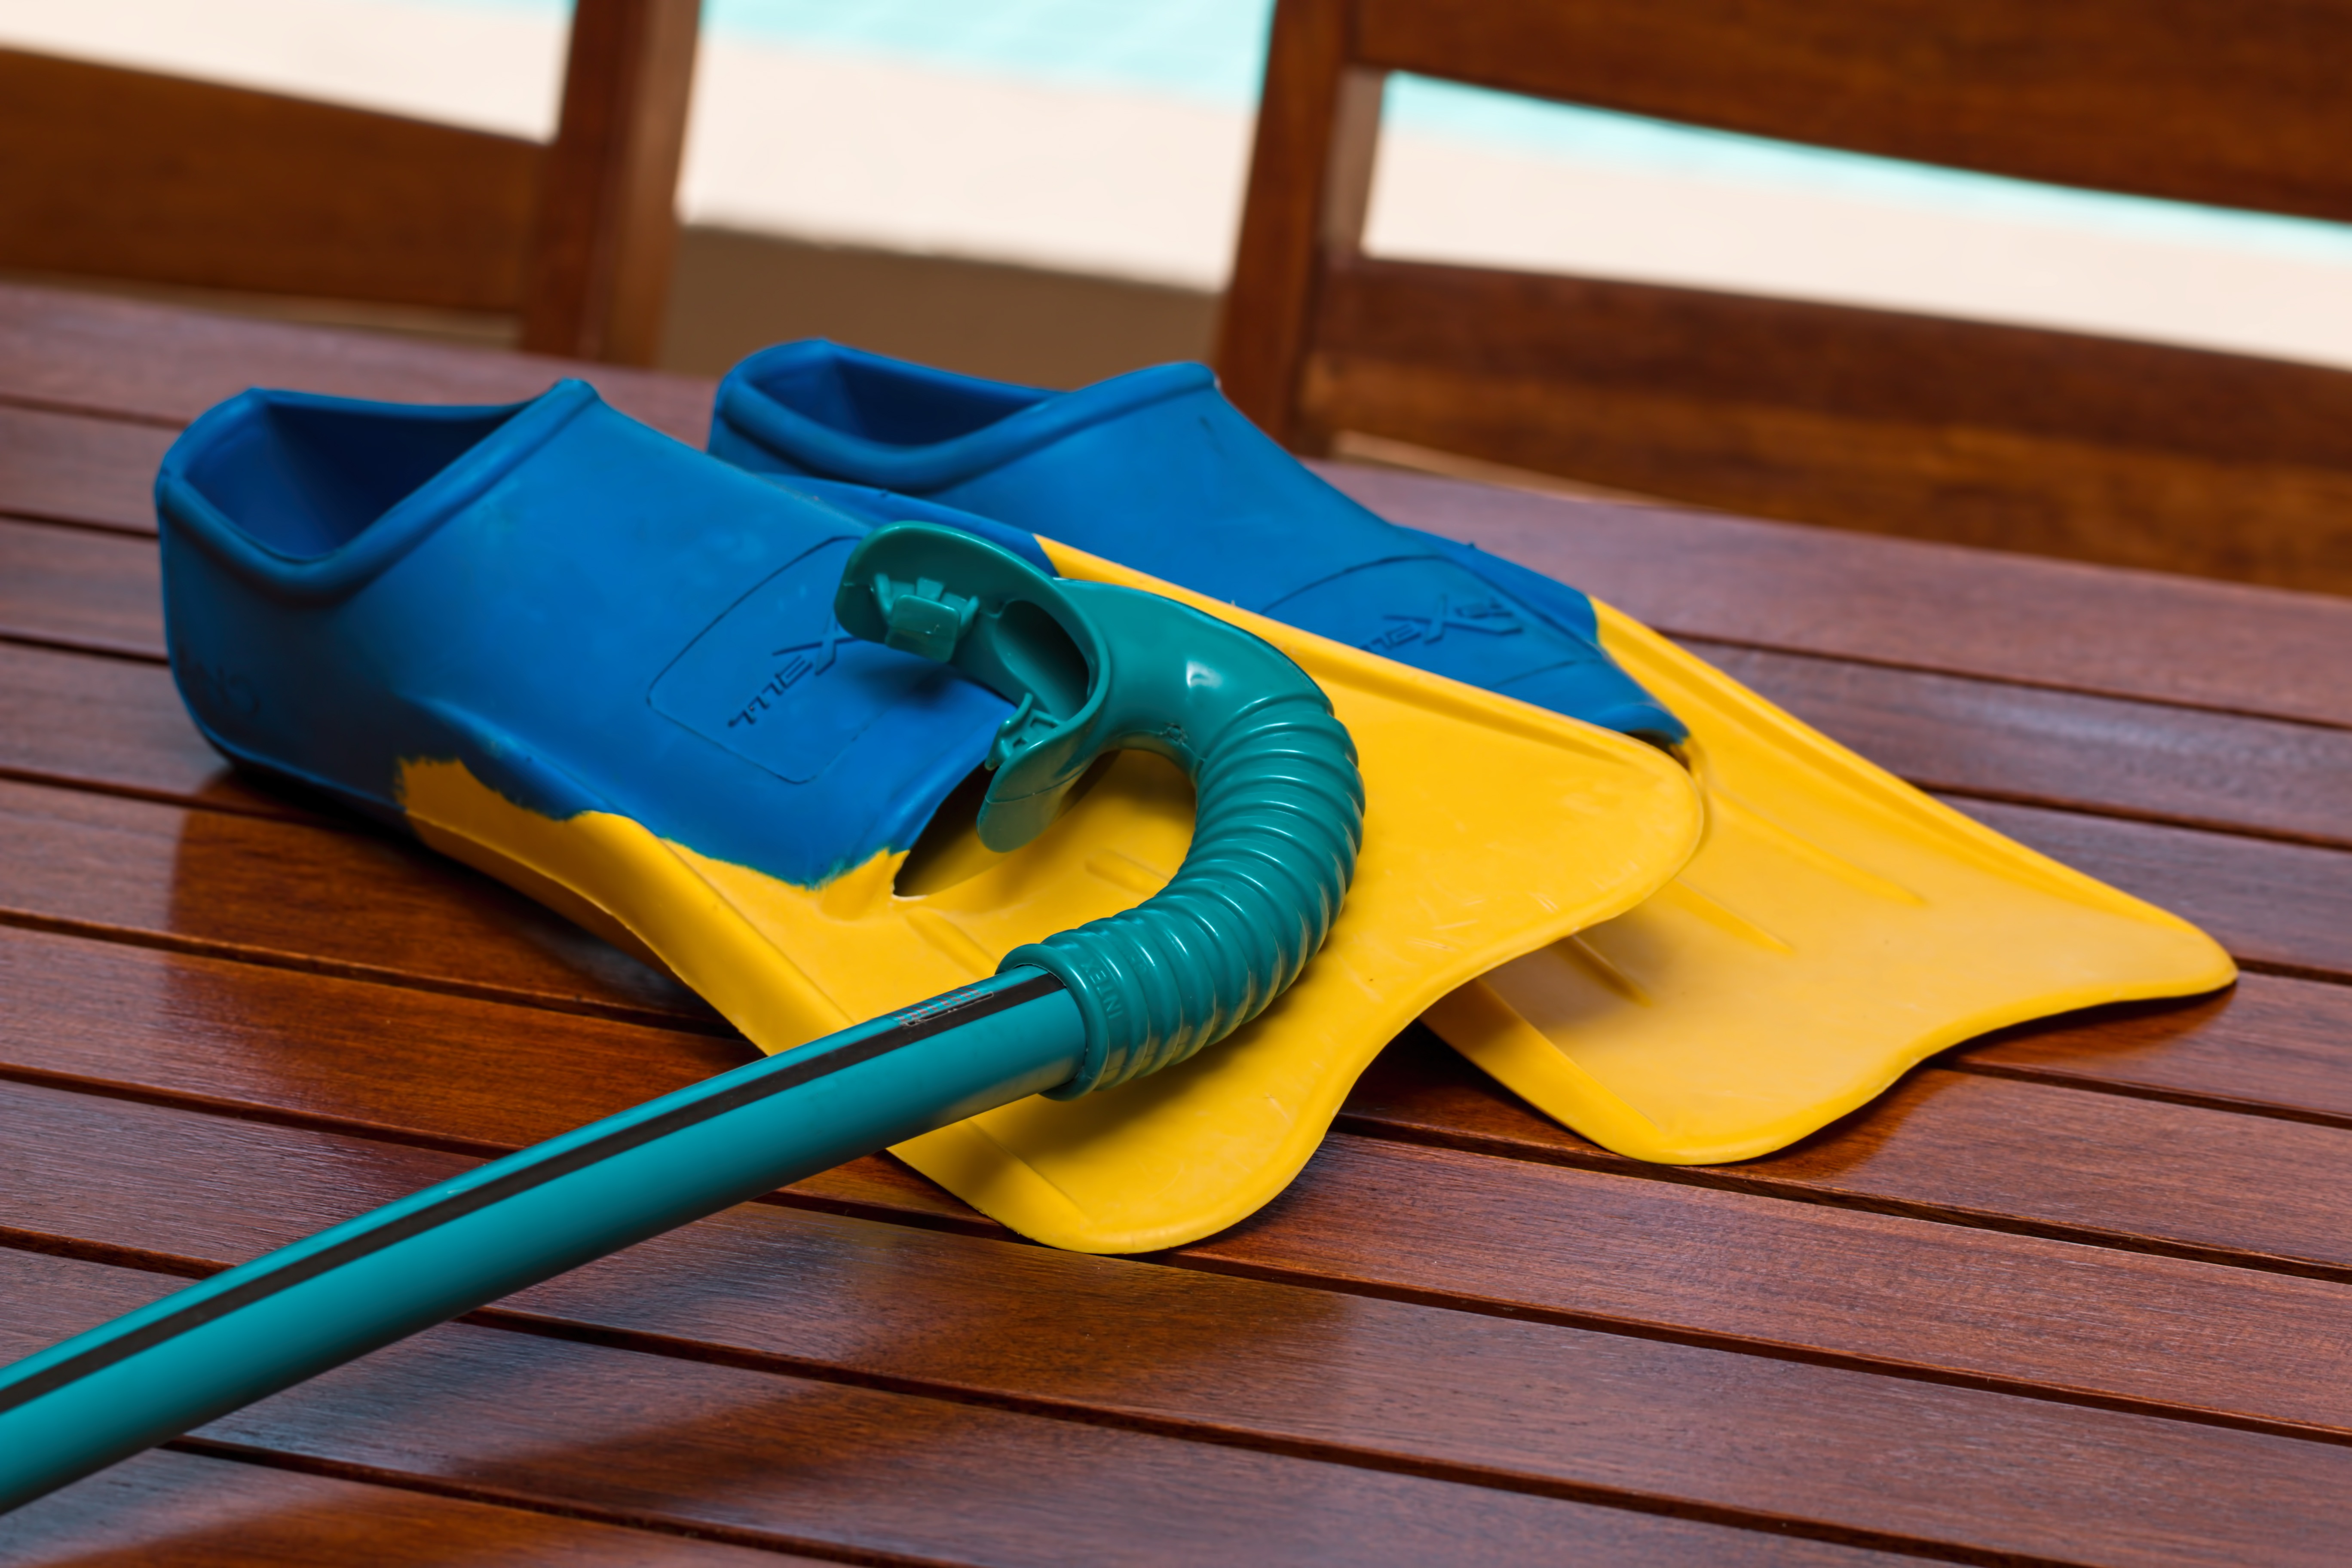
shoe, summer, vacation, pool, swim, swimming pool, color, holiday, blue, exercise, yellow, lifestyle, leisure, healthy, fitness, swimming, activity, outdoors, fun, snorkel, happy, happiness, footwear, fit, active, outdoor activities, active lifestyle, flippers